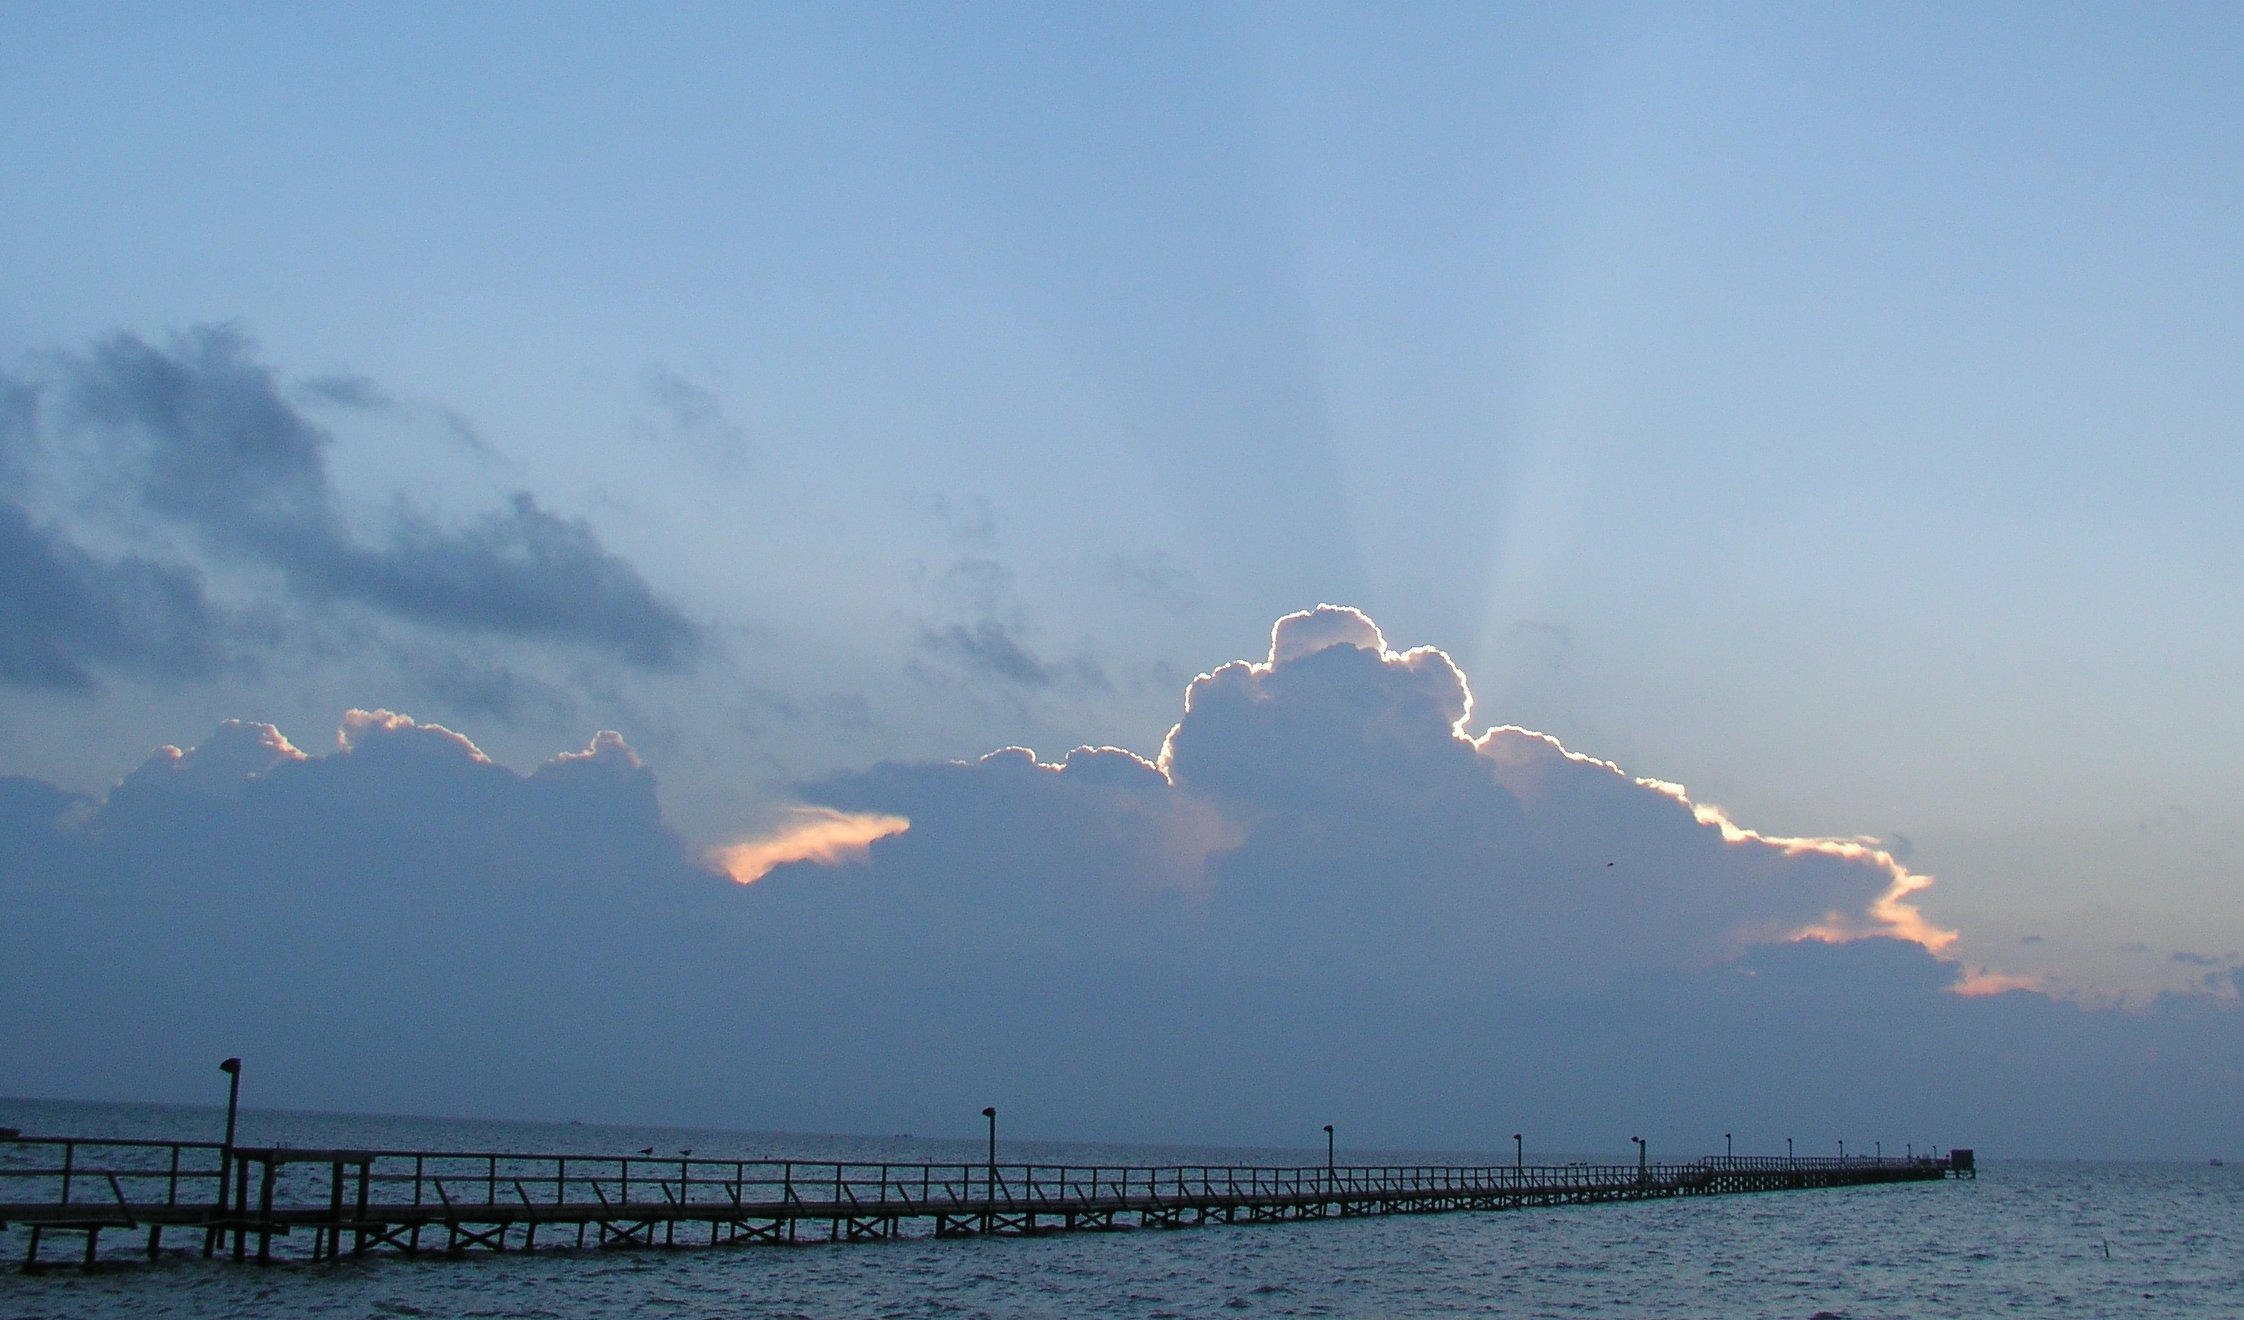
beach, sea, coast, ocean, horizon, cloud, sky, sunrise, sunset, sunlight, morning, shore, wave, dawn, pier, dusk, evening, bay, sun rays, meteorological phenomenon, atmospheric phenomenon, atmosphere of earth